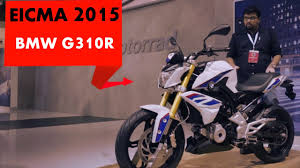
Vehicle type: Motorcycles